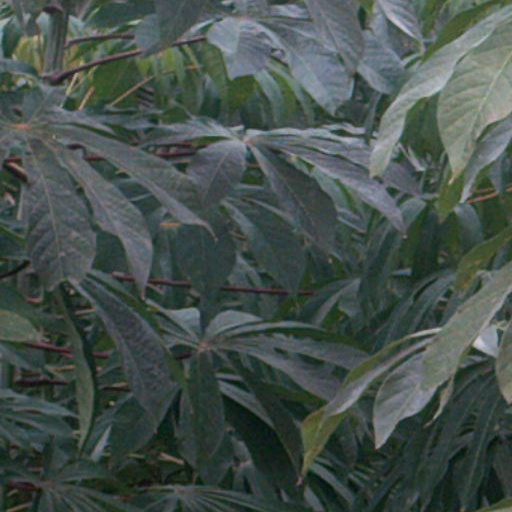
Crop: cassava